Robert Shwartzman

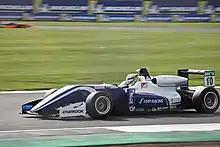
Shwartzman racing for Prema Powerteam in the 2018 FIA Formula 3 European Championship

In September 2017, Shwartzman tested the European Formula 3 machinery with Prema Powerteam. After his tests with Prema he was included into the Ferrari Driver Academy. In December 2017, it was confirmed that he will race for Prema in 2018 FIA Formula 3 European Championship. Shwartzman took his first European Formula 3 win in the third Spielberg race. With his second win in the season finale he outscored another Ferrari Driver Academy member Marcus Armstrong in the drivers' standings, completing the top-three with claiming the rookie title.